Tokiwa Station (Okayama)

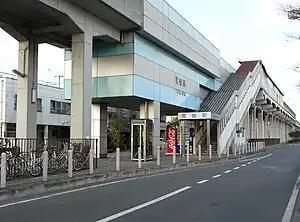
Station entrance

is a train station in the city of Kurashiki, Okayama Prefecture, Japan. It is on the Mizushima Main Line, operated by the Mizushima Rinkai Railway. Currently, all services stop at this station.